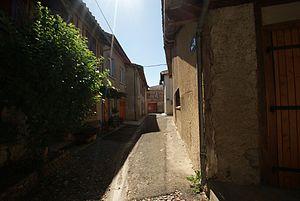
Simorre est une commune française située dans le département du Gers en région Occitanie.